V382 Carinae

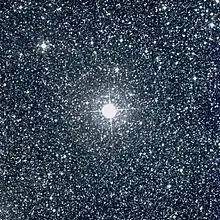
V382 Carinae

V382 Car is the brightest yellow hypergiant in the night sky, easily visible to the naked eye and brighter than Rho Cassiopeiae although not visible from much of the northern hemisphere. It is 6,200 light years from Earth and around 500 times the radius of the Sun. Were it placed in the center of the Solar System, its surface would extend into the asteroid belt. The large size means that V382 Car is over 200,000 times as luminous as the sun. The low infrared excess suggest that V382 Carinae may be cooling towards a red supergiant phase, less common than yellow hypergiants evolving towards hotter temperatures.